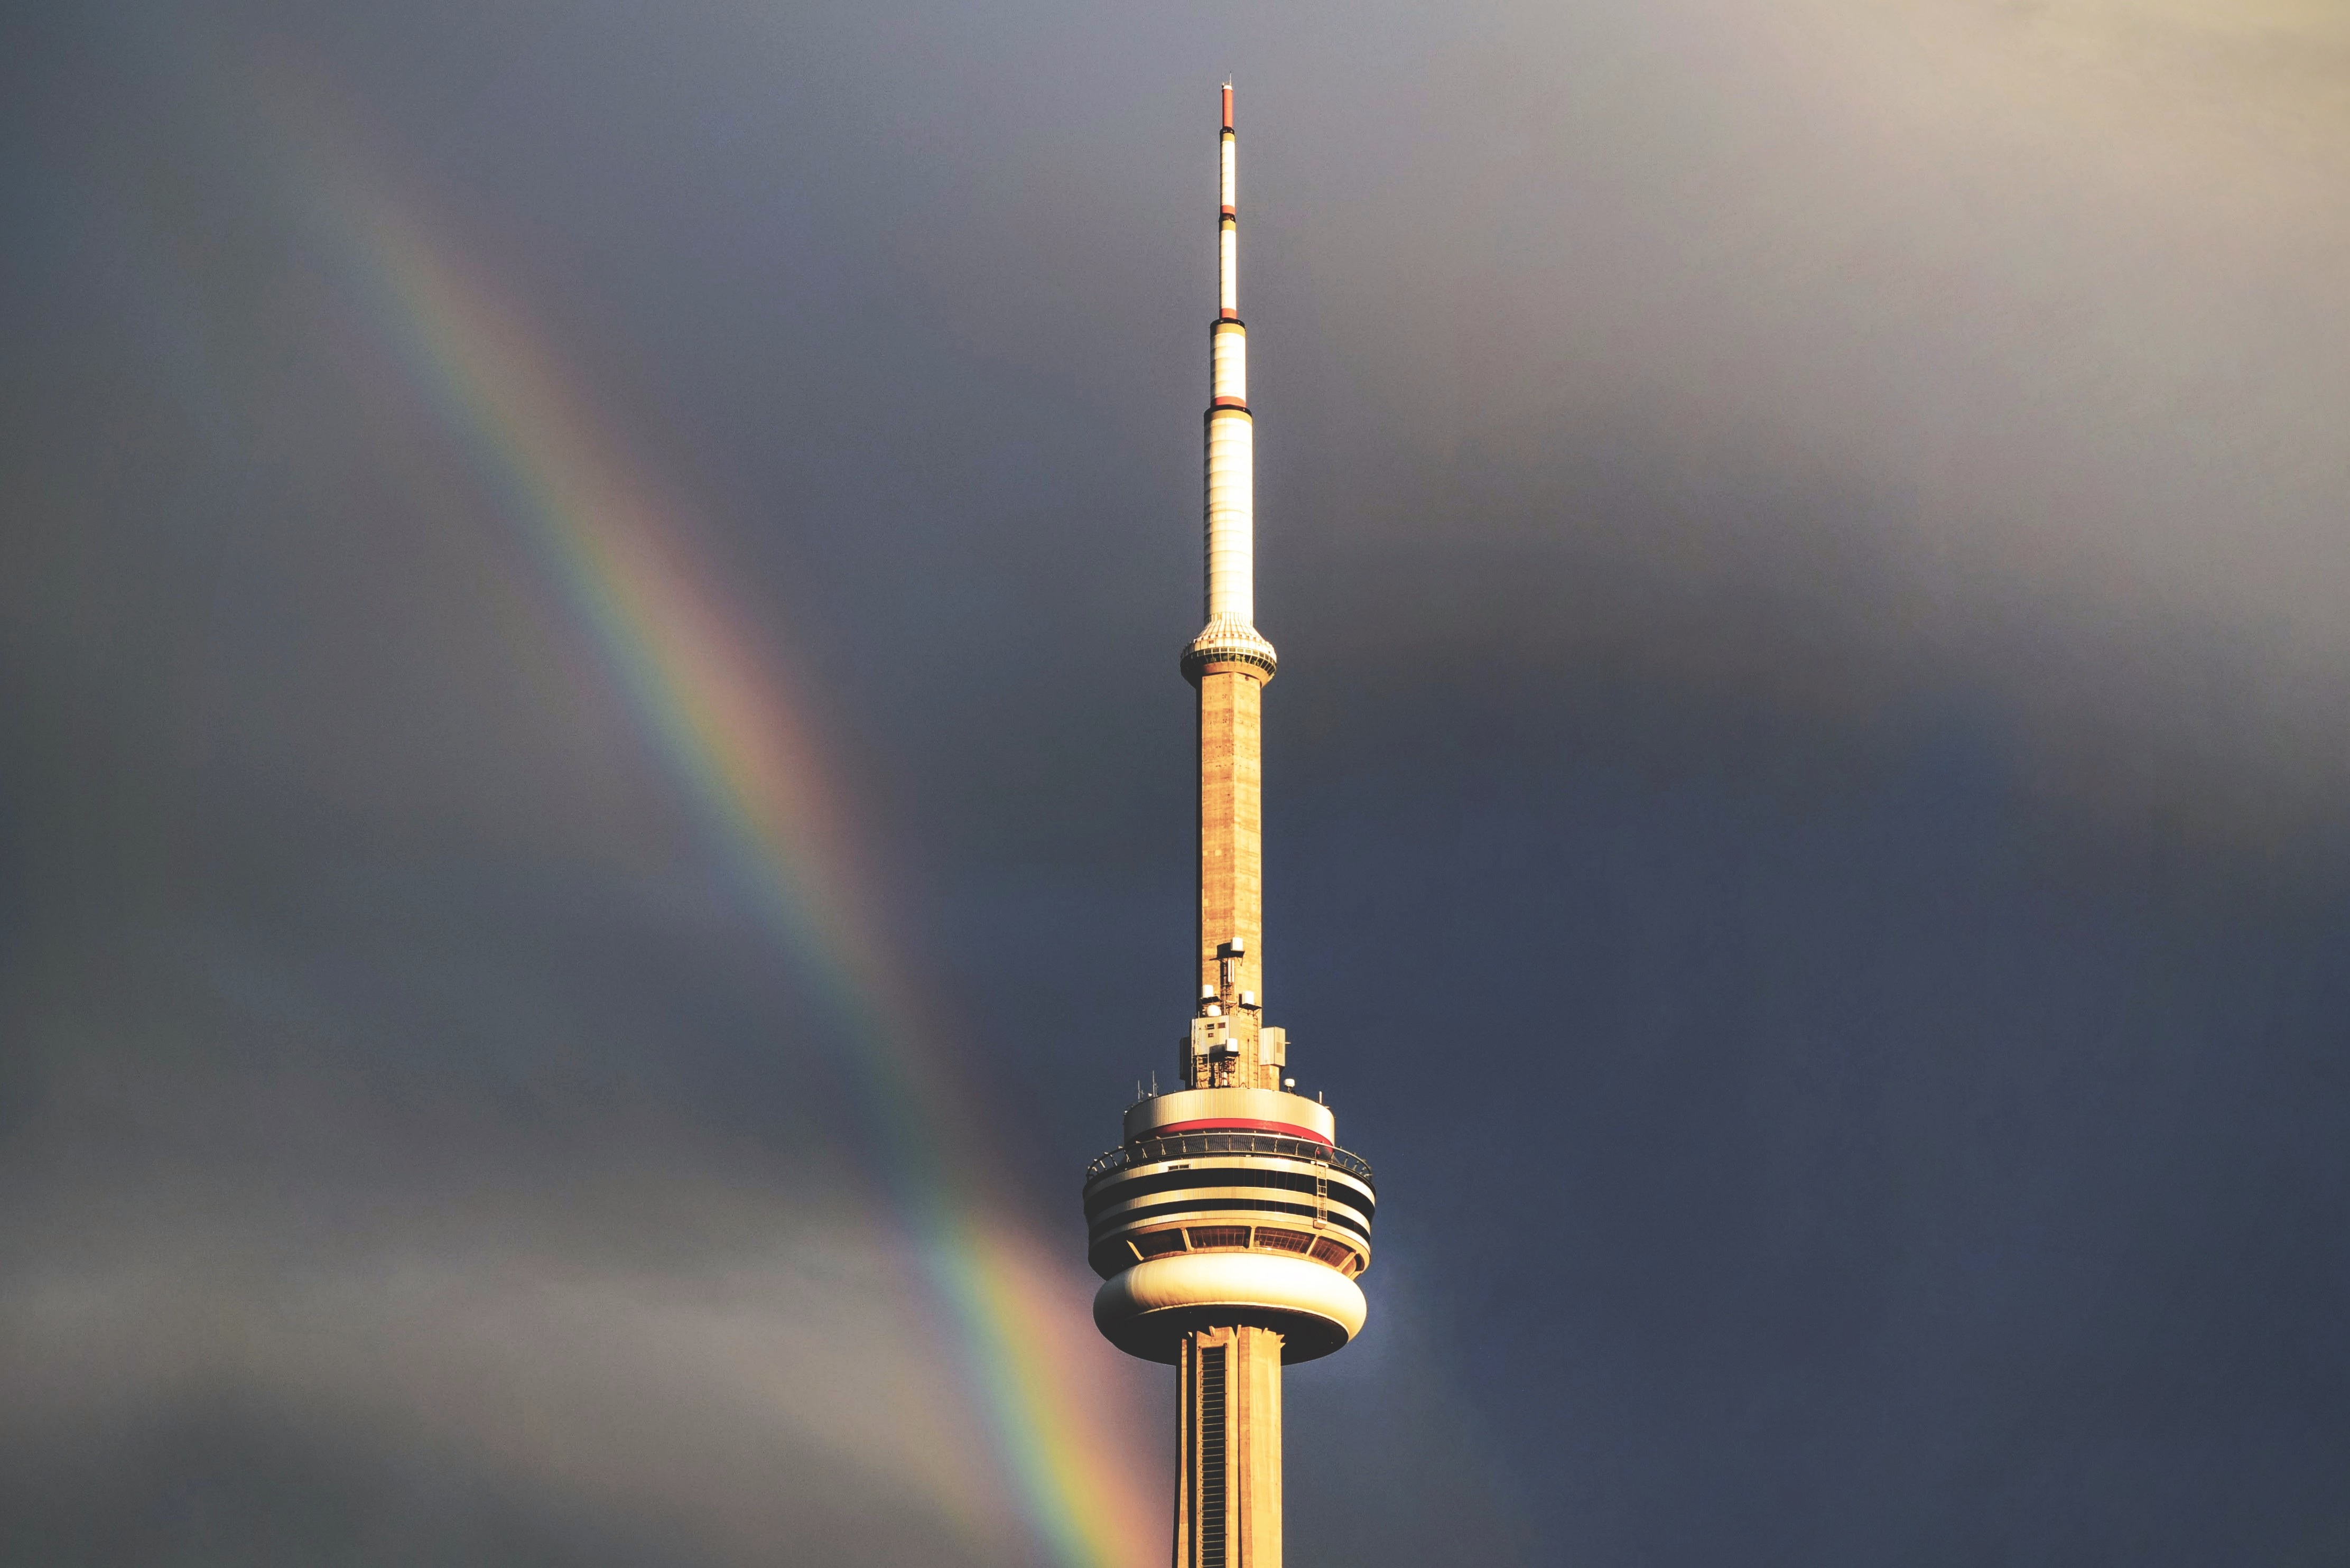
sky, atmosphere, skyscraper, vehicle, tower, gray, street light, cn tower, grey, rainbow, atmosphere of earth